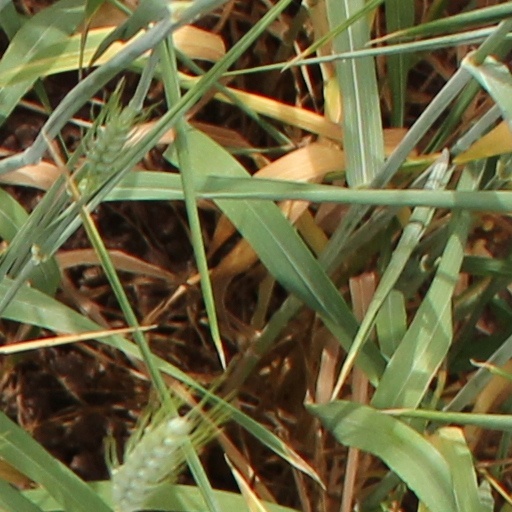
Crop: wheat